Assassination of Nikolay Bobrikov

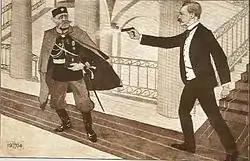
A drawing by an unknown artist, depicting Schauman shooting Bobrikov.

Early in the morning on Thursday 16 June, Schauman went for a walk at the Market Square with his dog Lucas. He then returned home to the economy school building where he was renting a room and ate breakfast at the school. After that he said an emotional goodbye to his dog Lucas.